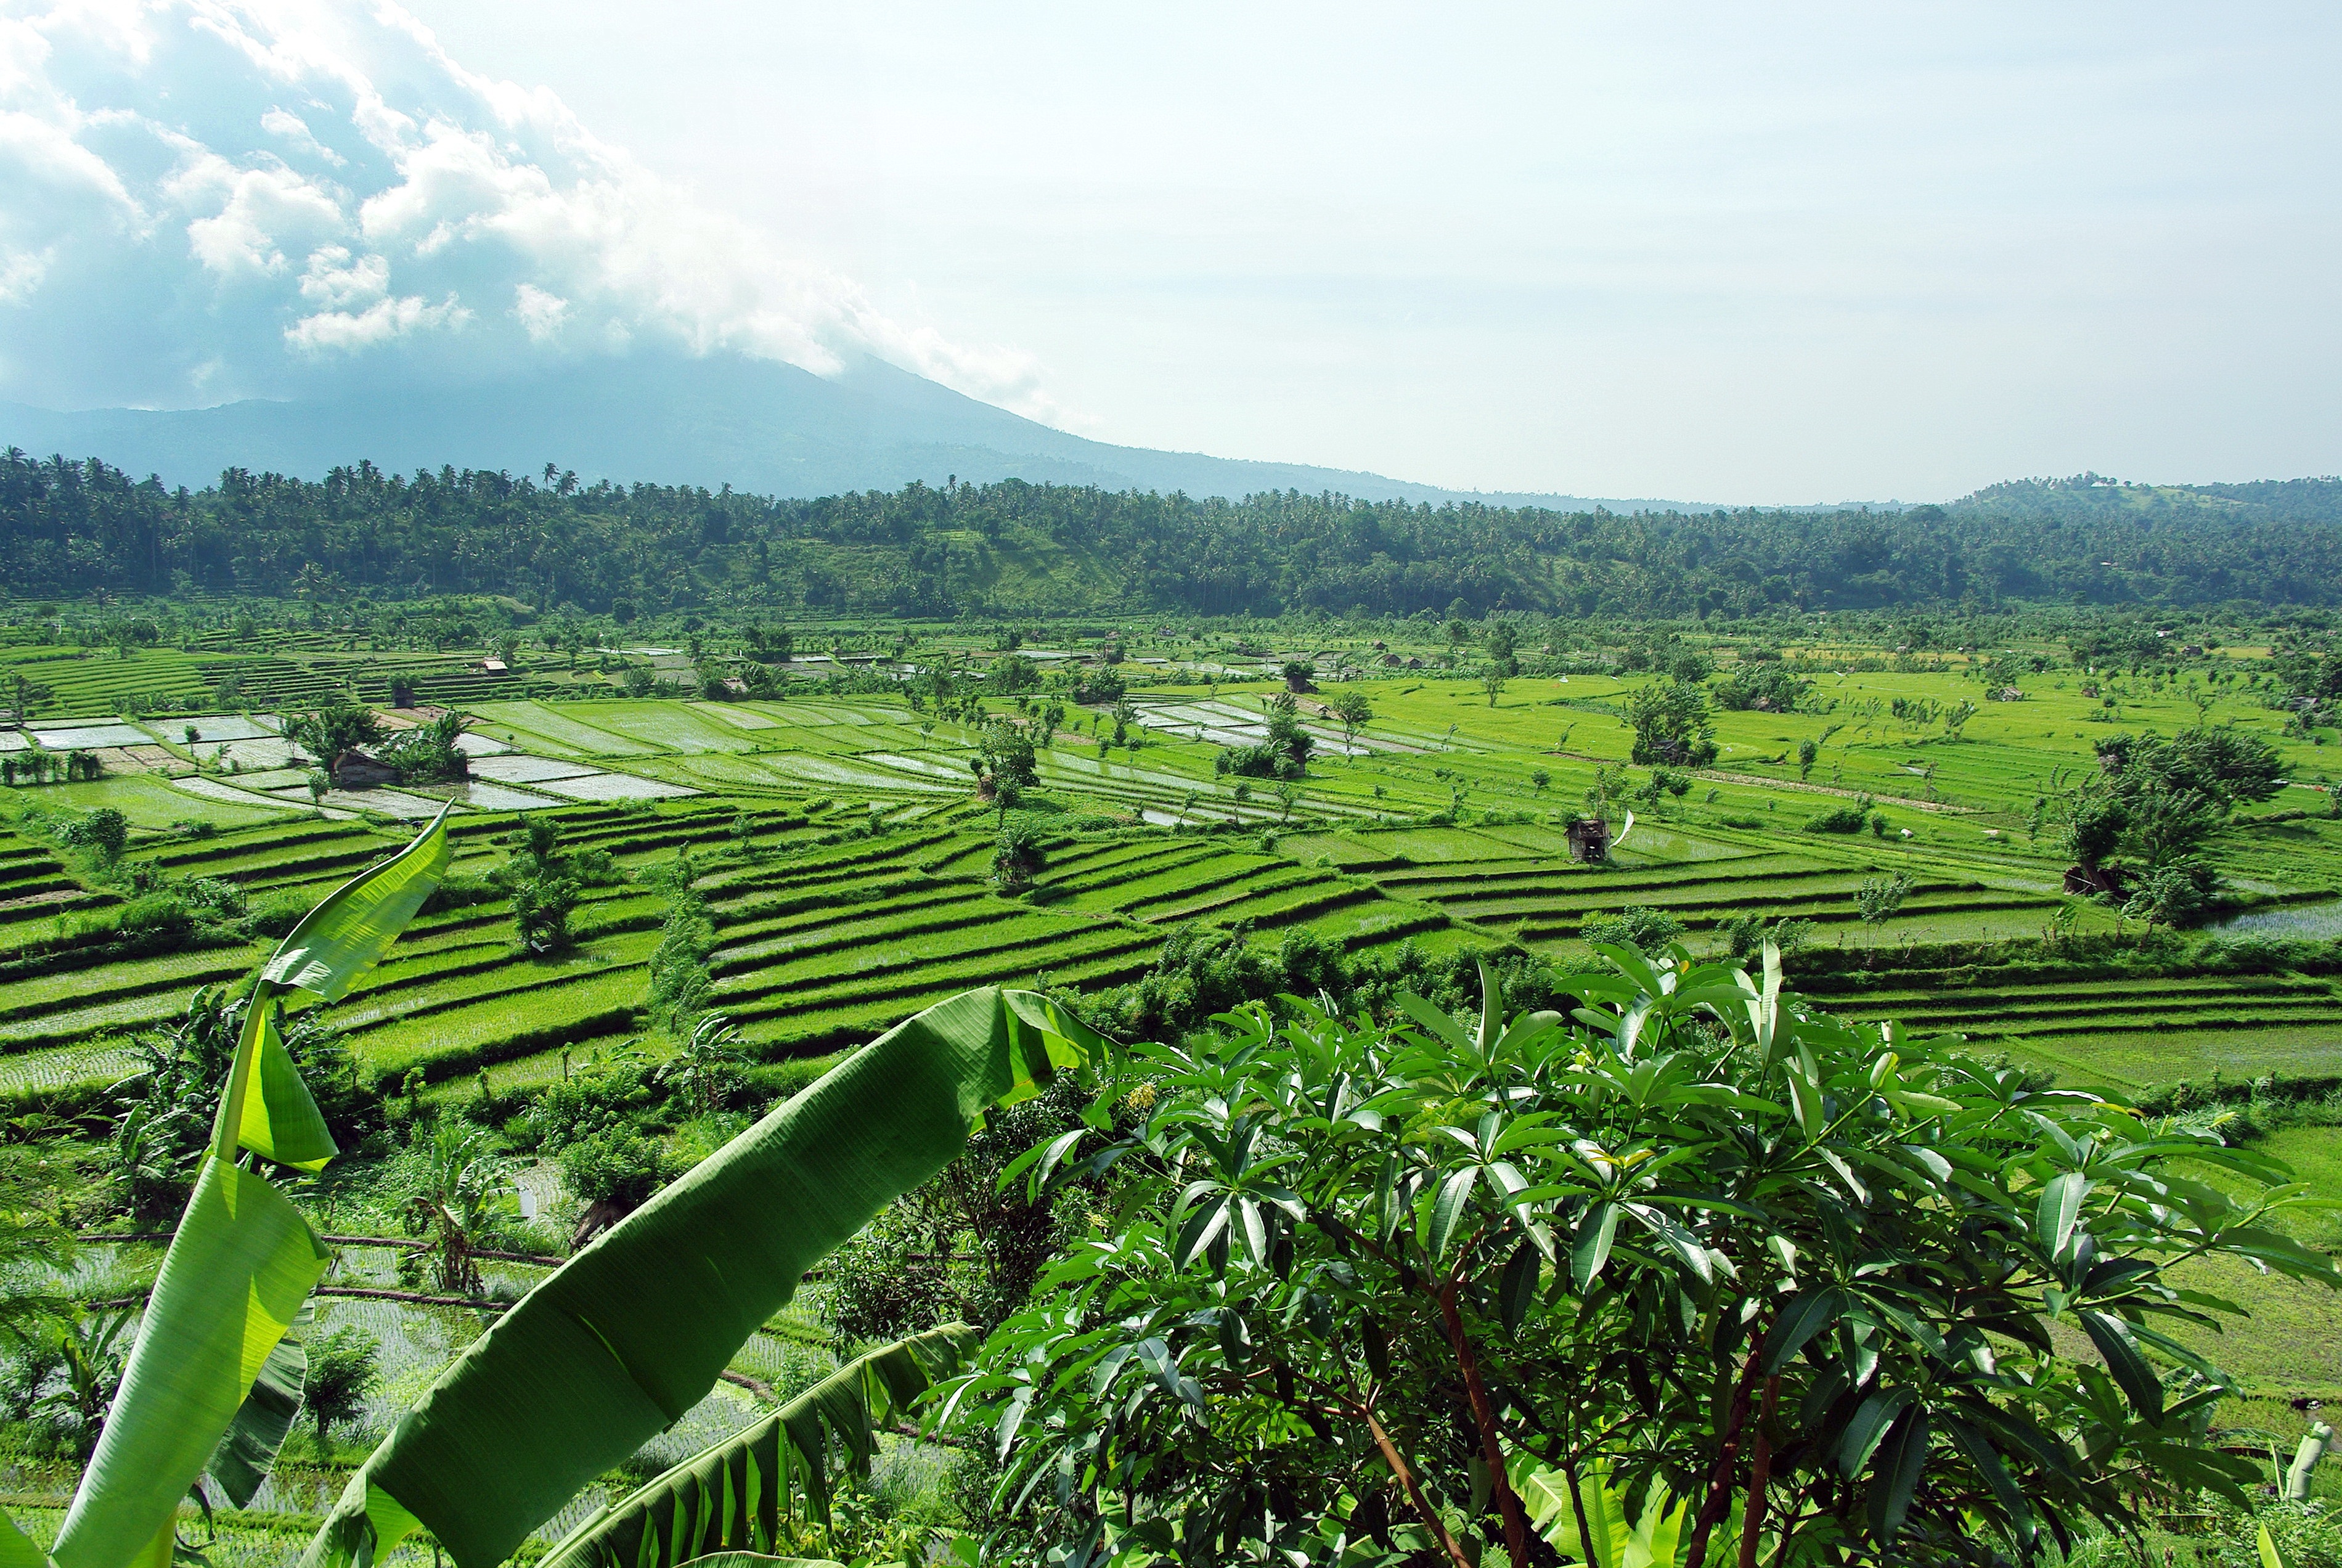
landscape, water, grass, field, farm, hill, valley, green, crop, pasture, volcano, agriculture, rice, plain, terrace, grassland, plantation, plateau, indonesia, bali, rural area, paddy field, mount agung, sacred mountain, geographical feature